Ek Doctor Ki Maut

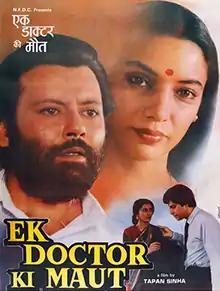
Theatrical release poster

Ek Doctor Ki Maut is a 1990 Indian Hindi-language drama film by Tapan Sinha, which depicts the ostracism, bureaucratic negligence, reprimand and insult of a doctor and his research, instead of recognition. The film is based on the 1982 Ramapada Chowdhury story "Abhimanyu". The movie is loosely based on the life of Dr. Subhash Mukhopadhyay, an Indian physician who pioneered the In vitro fertilisation treatment around the same time when another leading scientist Dr. Robert Edwards was conducting separate experiments in England.